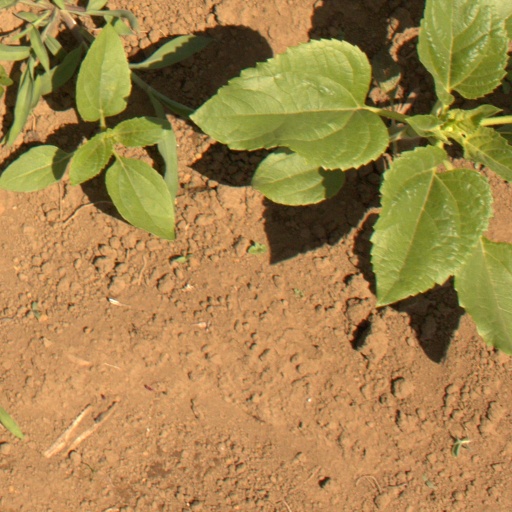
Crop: Jerusalem artichoke